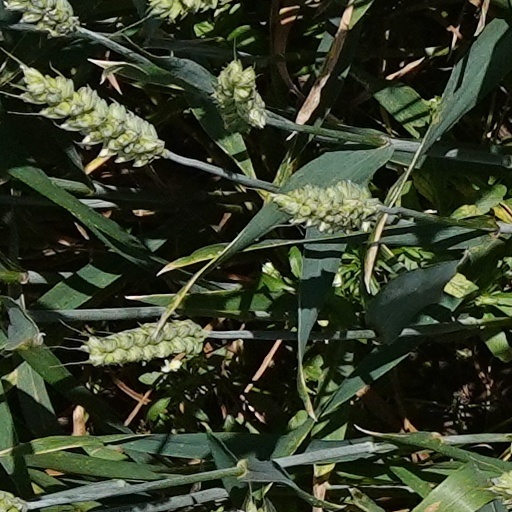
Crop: wheat